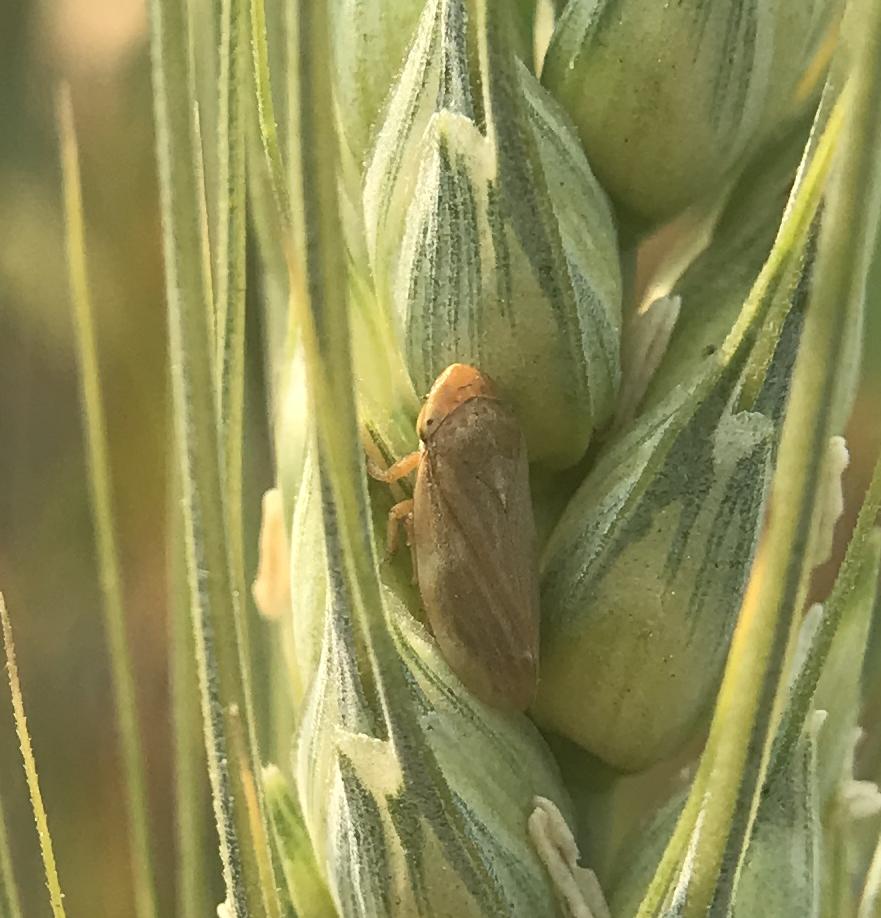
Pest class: occasional_pest